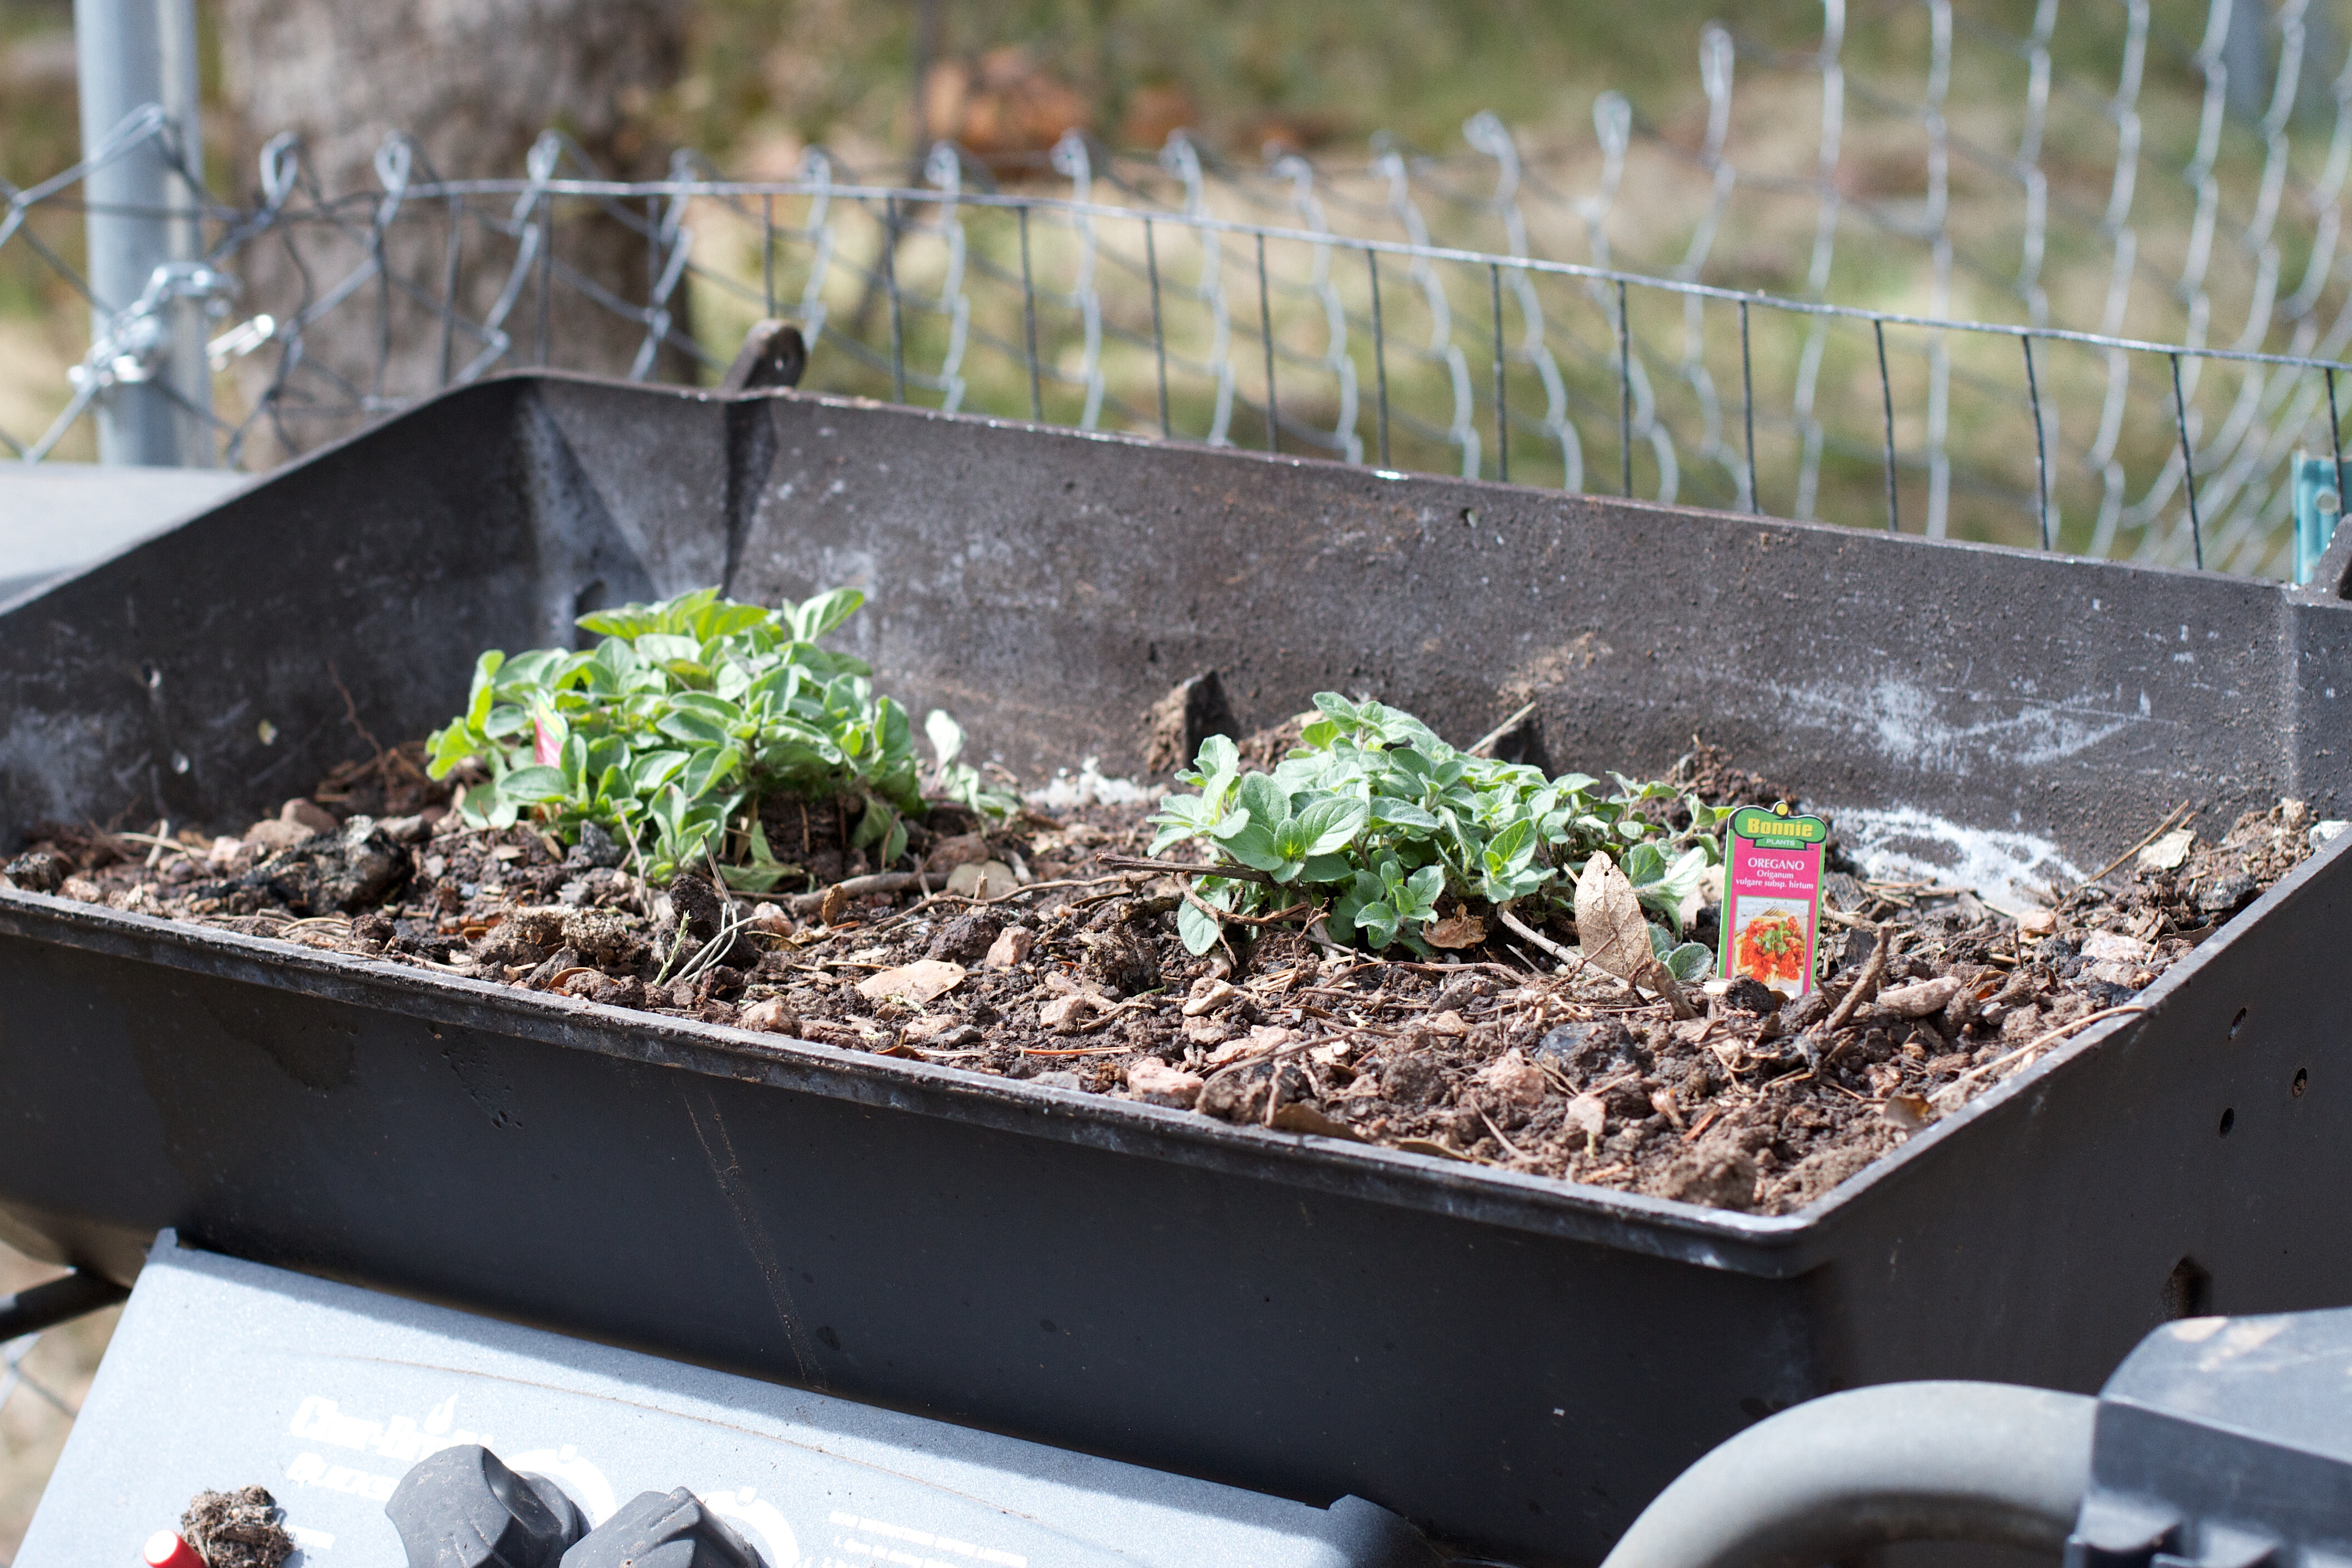
plant, flower, food, produce, backyard, soil, garden